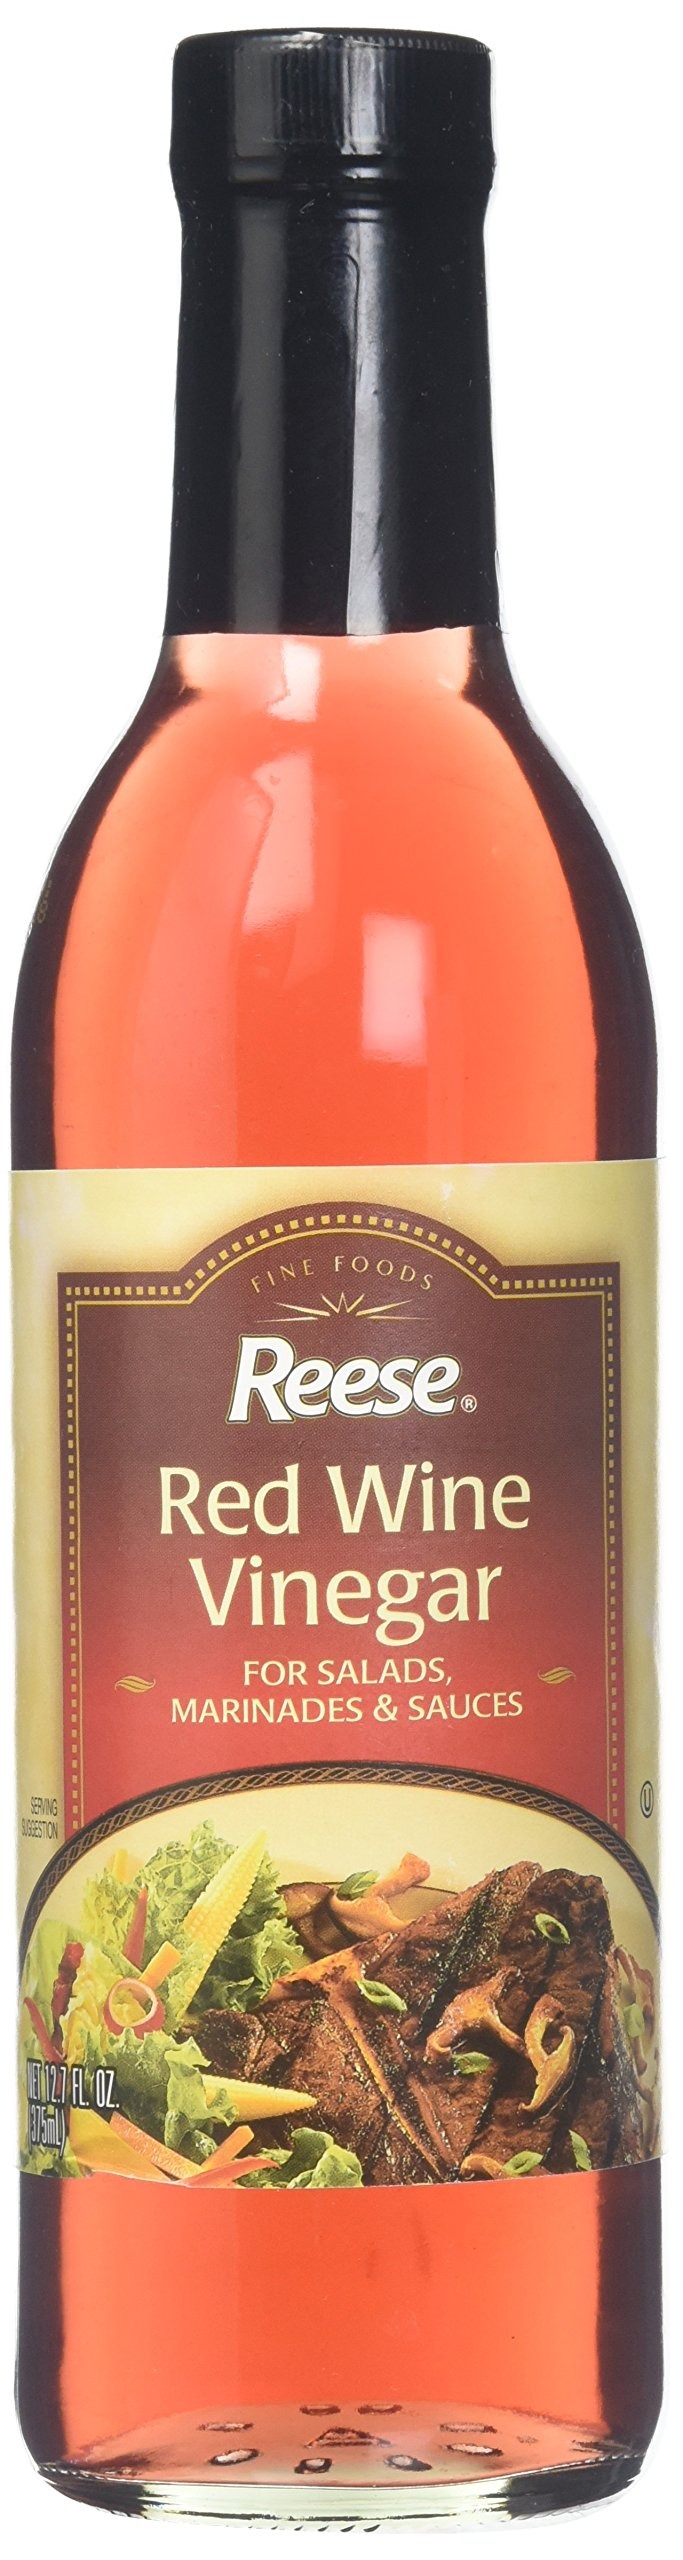
Item Name: Reese Red Wine Vinegar - 12.7 Ounces
Bullet Point: Reese
Value: 1.0
Unit: Count

Price: 25.14